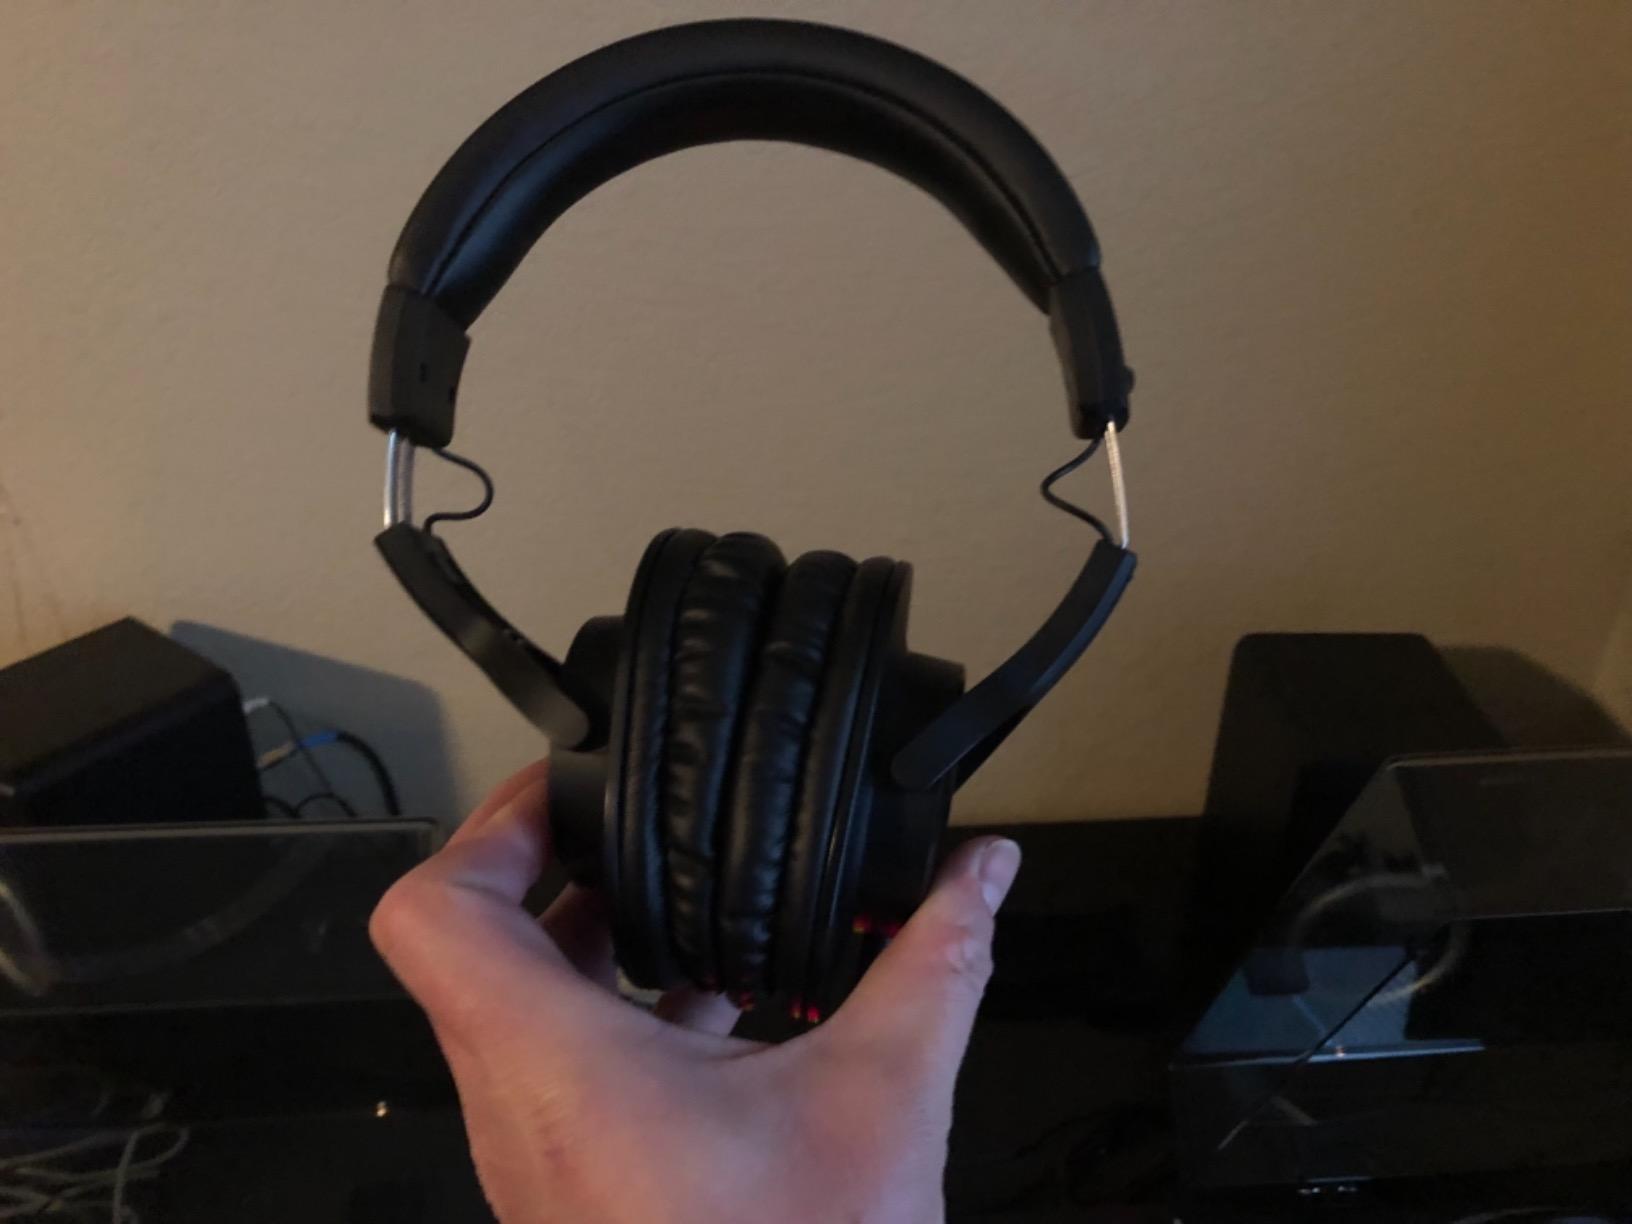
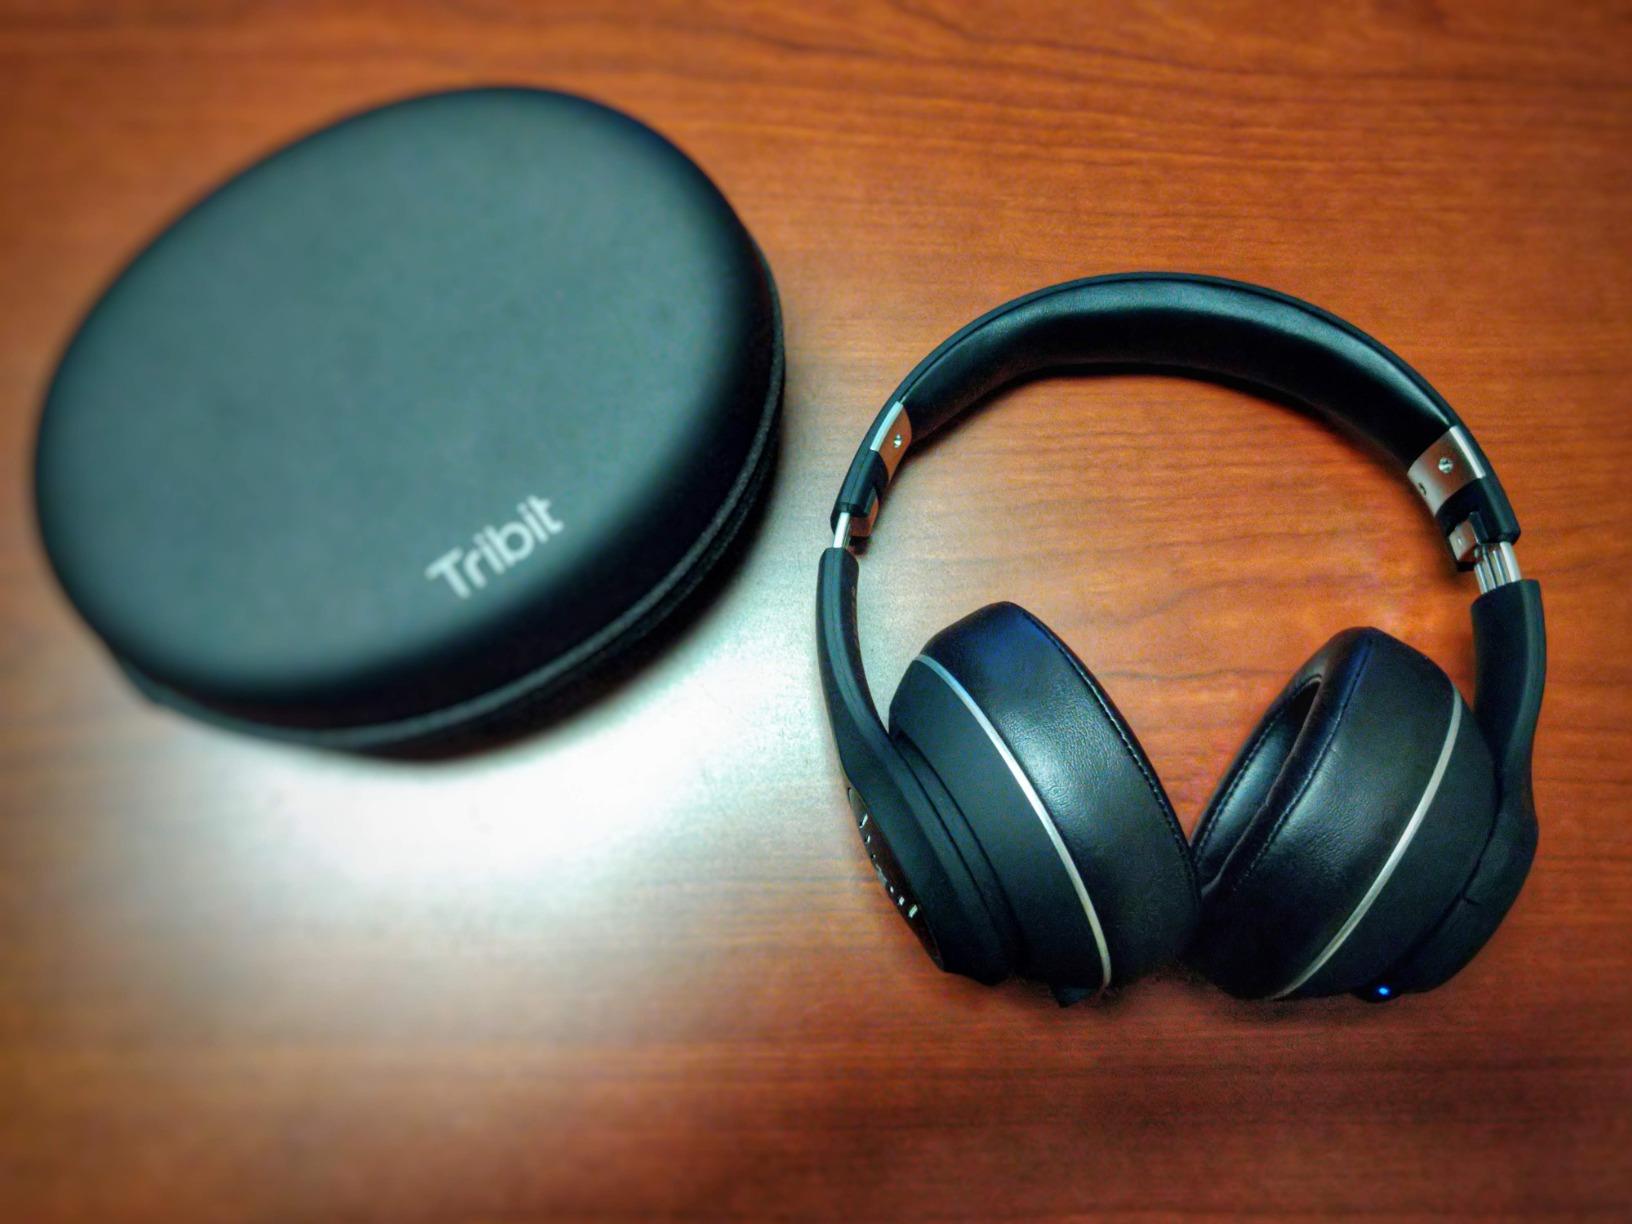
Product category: headphones
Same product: no